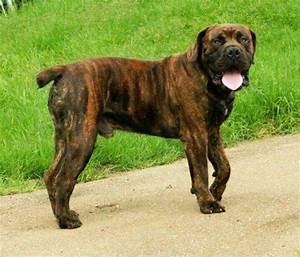
Label: cane